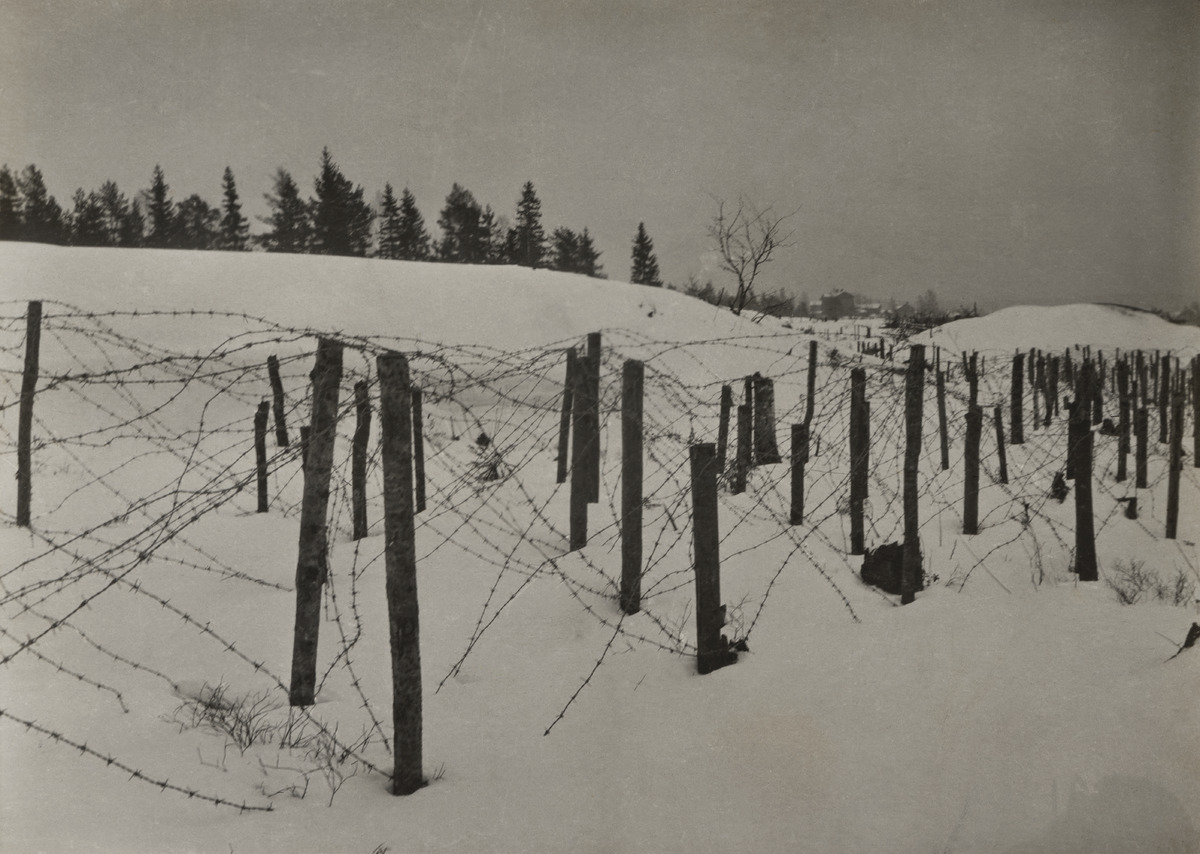
Venäläisten rakentama piikkilankavarustus Alppilan (ravintola Alphyddan)  takana ensimmäisen maailmansodan aikana 1914
sisällön kuvaus: Venäläisten rakentama piikkilankavarustus Alppilan (ravintola Alphyddan)  takana ensimmäisen maailmansodan aikana 1914. mustavalkoinen
Kuvaaja: Timiriasew, Ivan, valokuvaaja
Ajankohta: kuvausaika 1914
Paikka: Suomi, Uusimaa, Helsinki, Alppila Helsinki
Aiheet: Venäjän keisarillinen armeija, ensimmäinen maailmansota, venäläiset, piikkilanka, puolustusjärjestelmät, talvi, lumi